Staines railway station

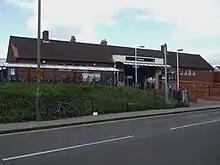
Station entrance on the westbound side

All services at Staines are operated by South Western Railway.